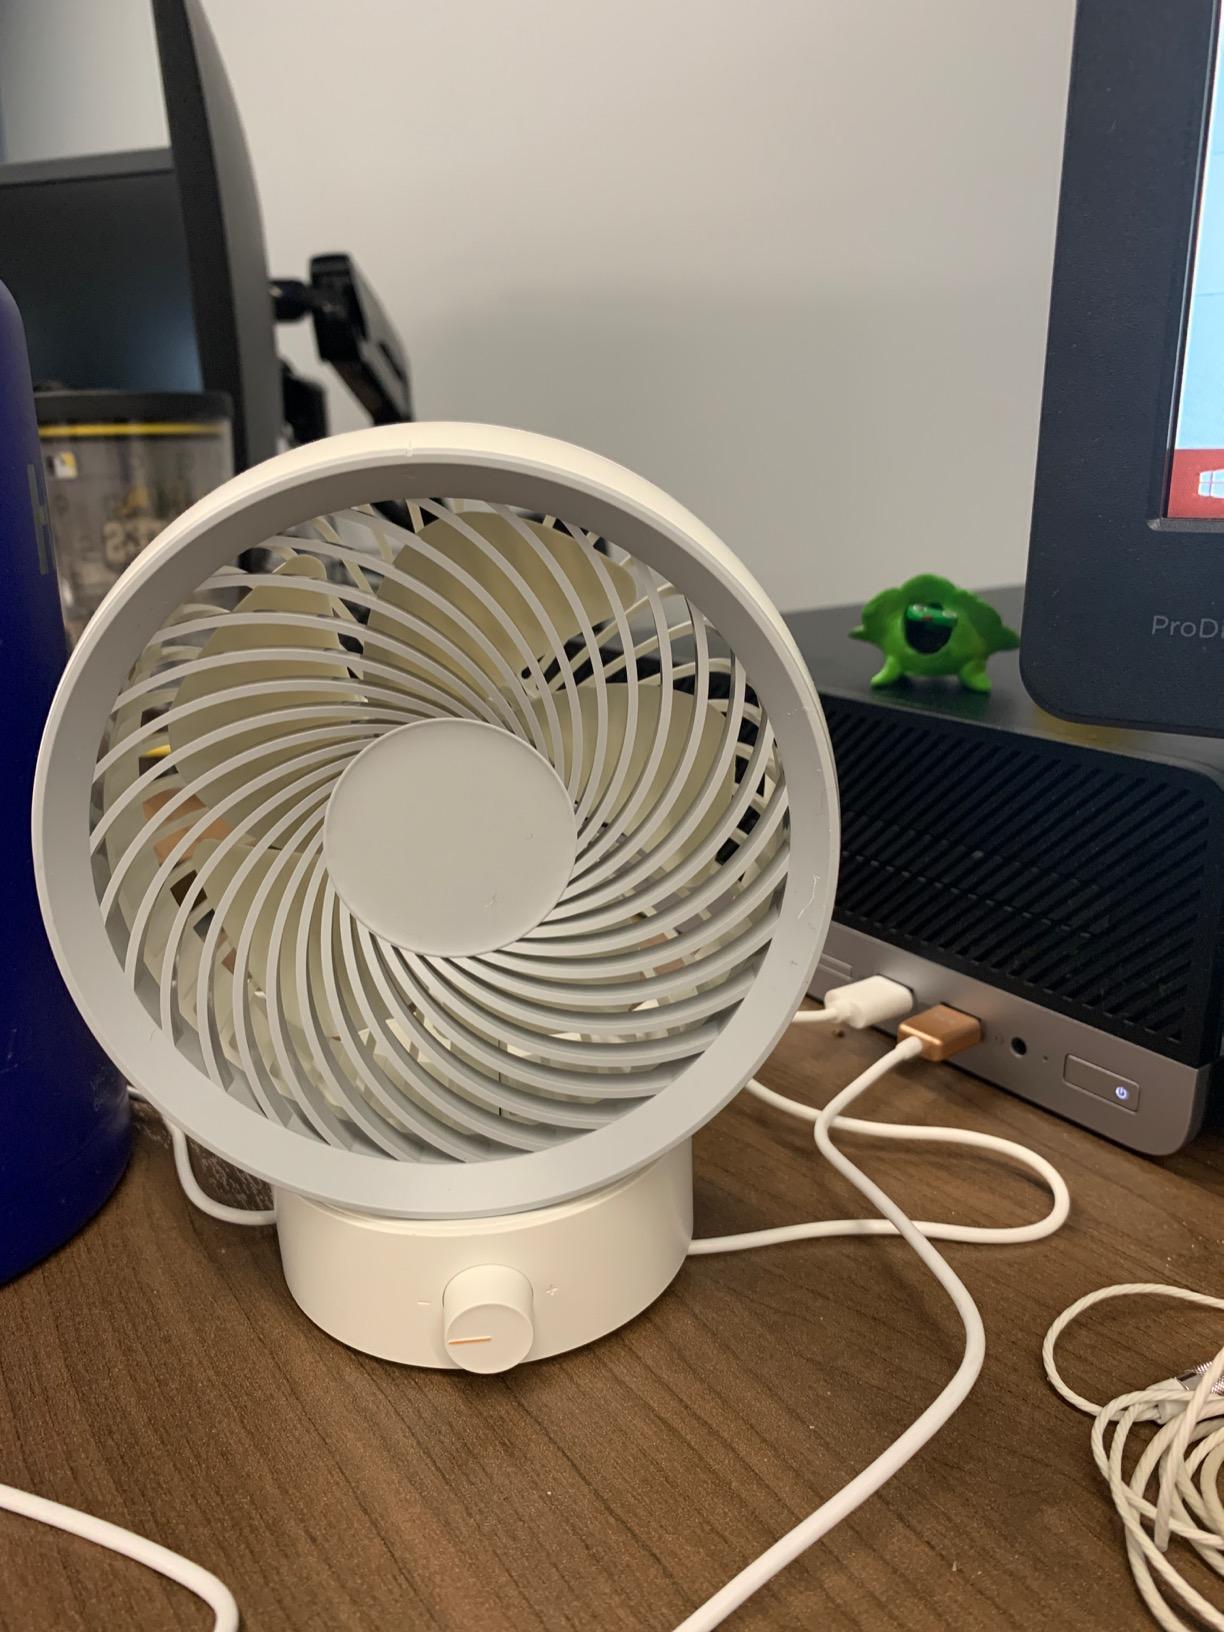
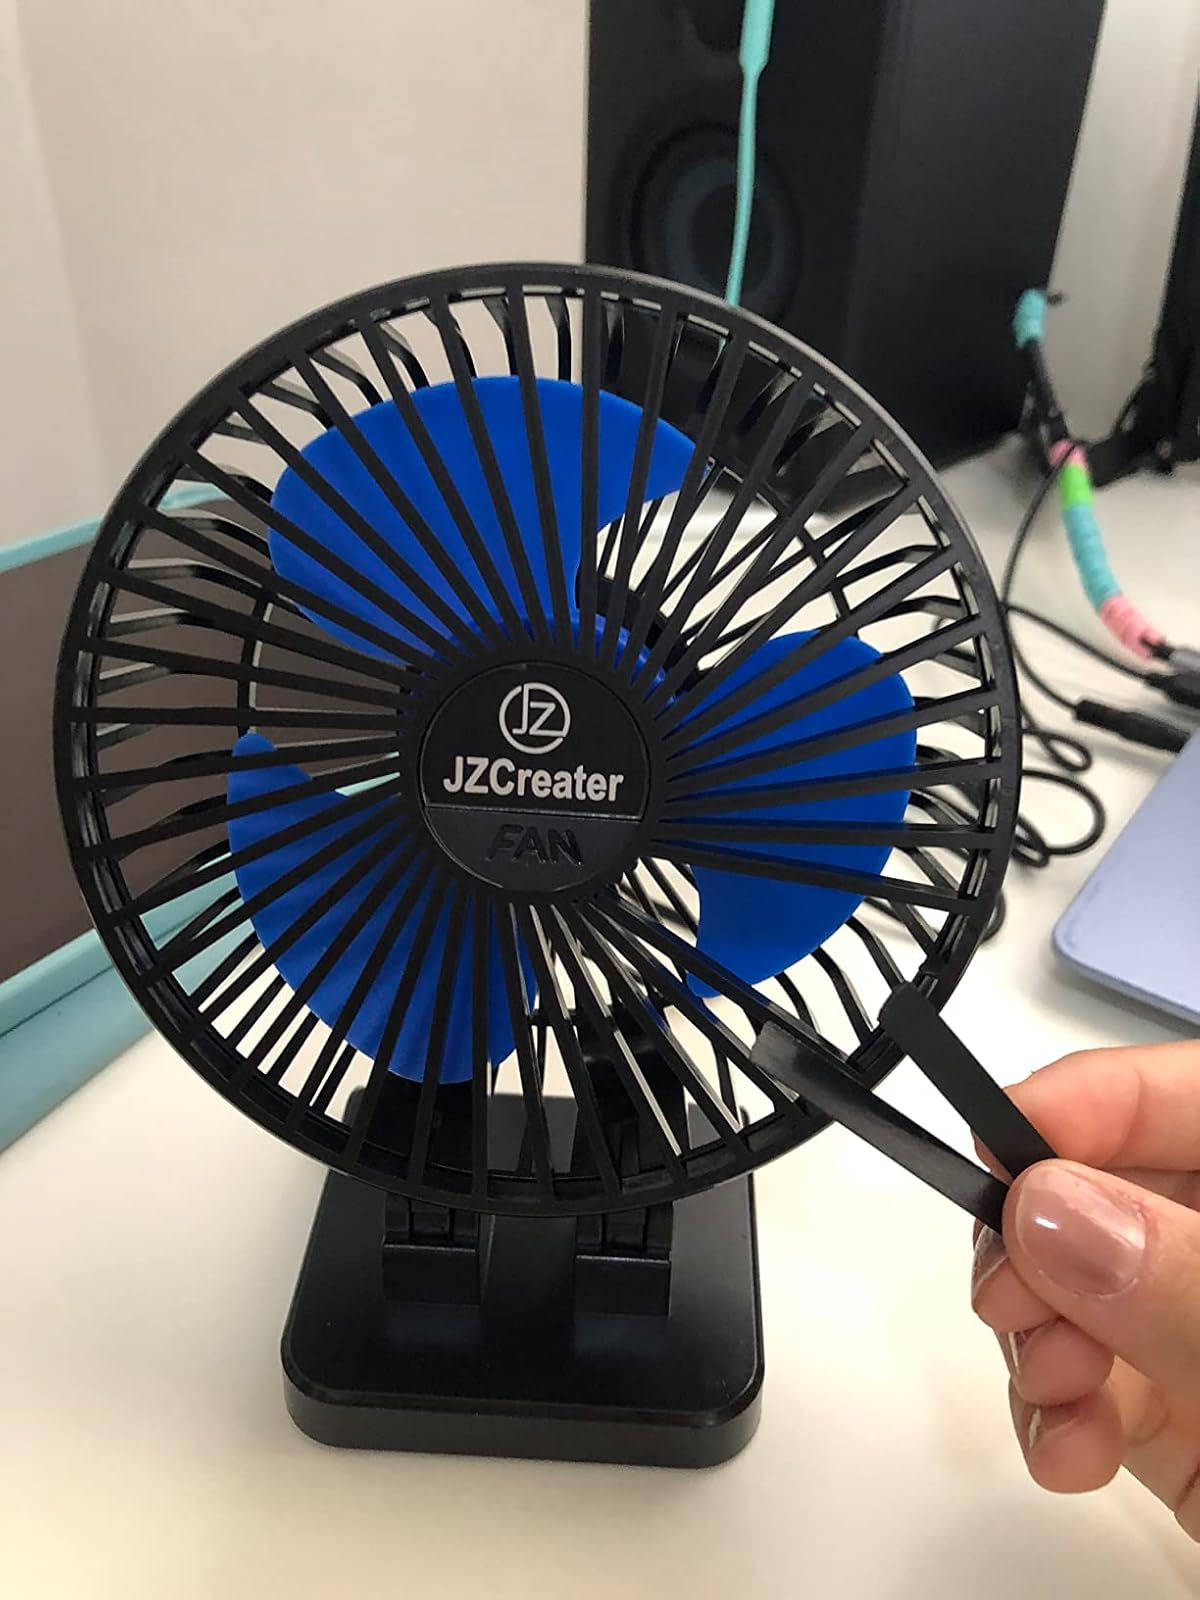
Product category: fan
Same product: no